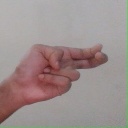
अक्षर: ह